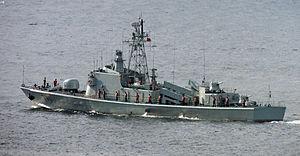
La corvette de Type 037 ou classe Hainan d'après le Code OTAN est une classe de navires en service dans la marine de l'Armée populaire de libération ayant des fonctions de bateau lance-missiles ou de chasseur de sous-marin.
Liste des navires actifs de la marine populaire de Corée, branche navale de l'armée populaire de Corée, en 2020.
La marine namibienne est la branche de marine de guerre de la force de défense namibienne.